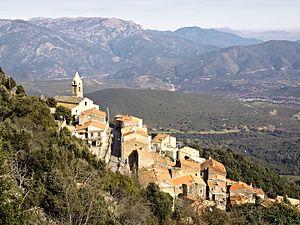
Prato-di-Giovellina est une commune française située dans la circonscription départementale de la Haute-Corse et le territoire de la collectivité de Corse. Le village appartient à la microrégion de la Giovellina dont il est historiquement le chef-lieu.